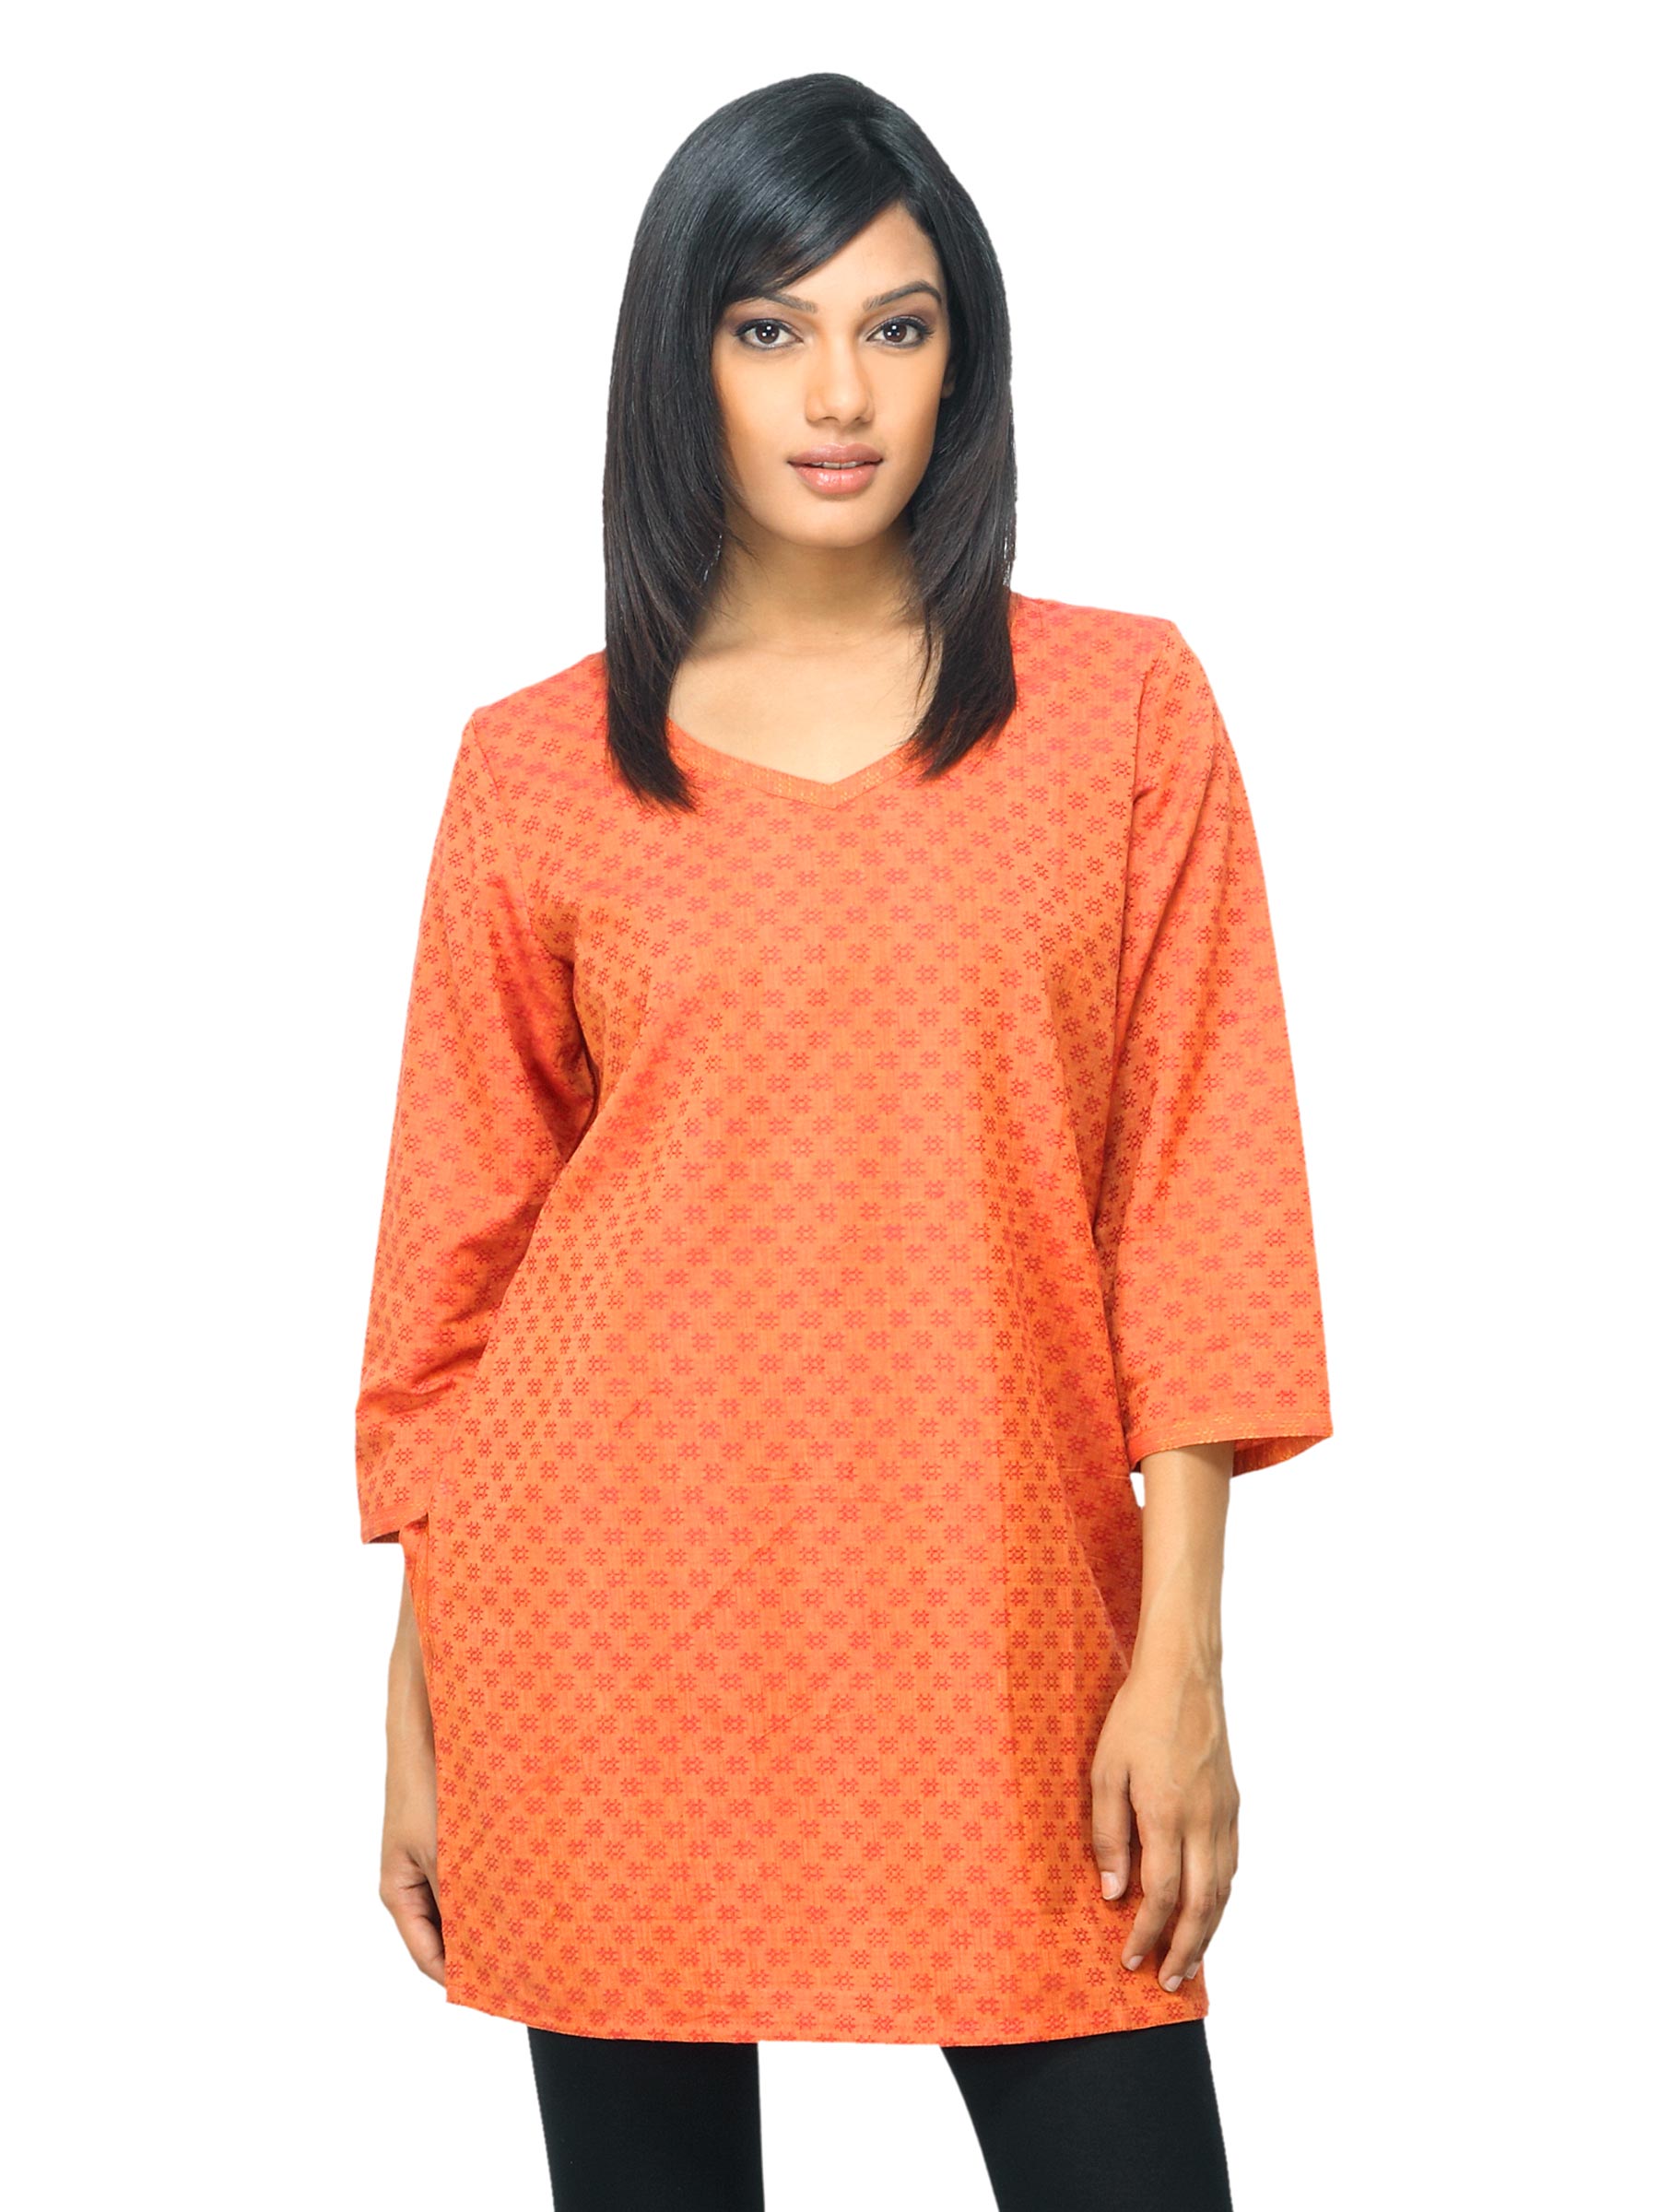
Fabindia Women Printed Orange Kurta
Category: Apparel / Topwear / Kurtas
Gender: Women
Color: Orange
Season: Summer 2012
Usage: Ethnic